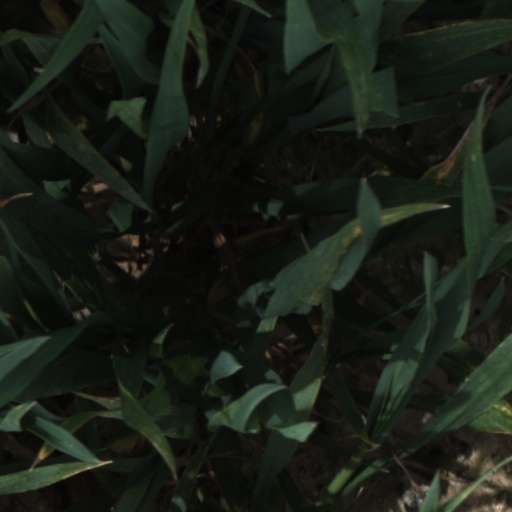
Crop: wheat